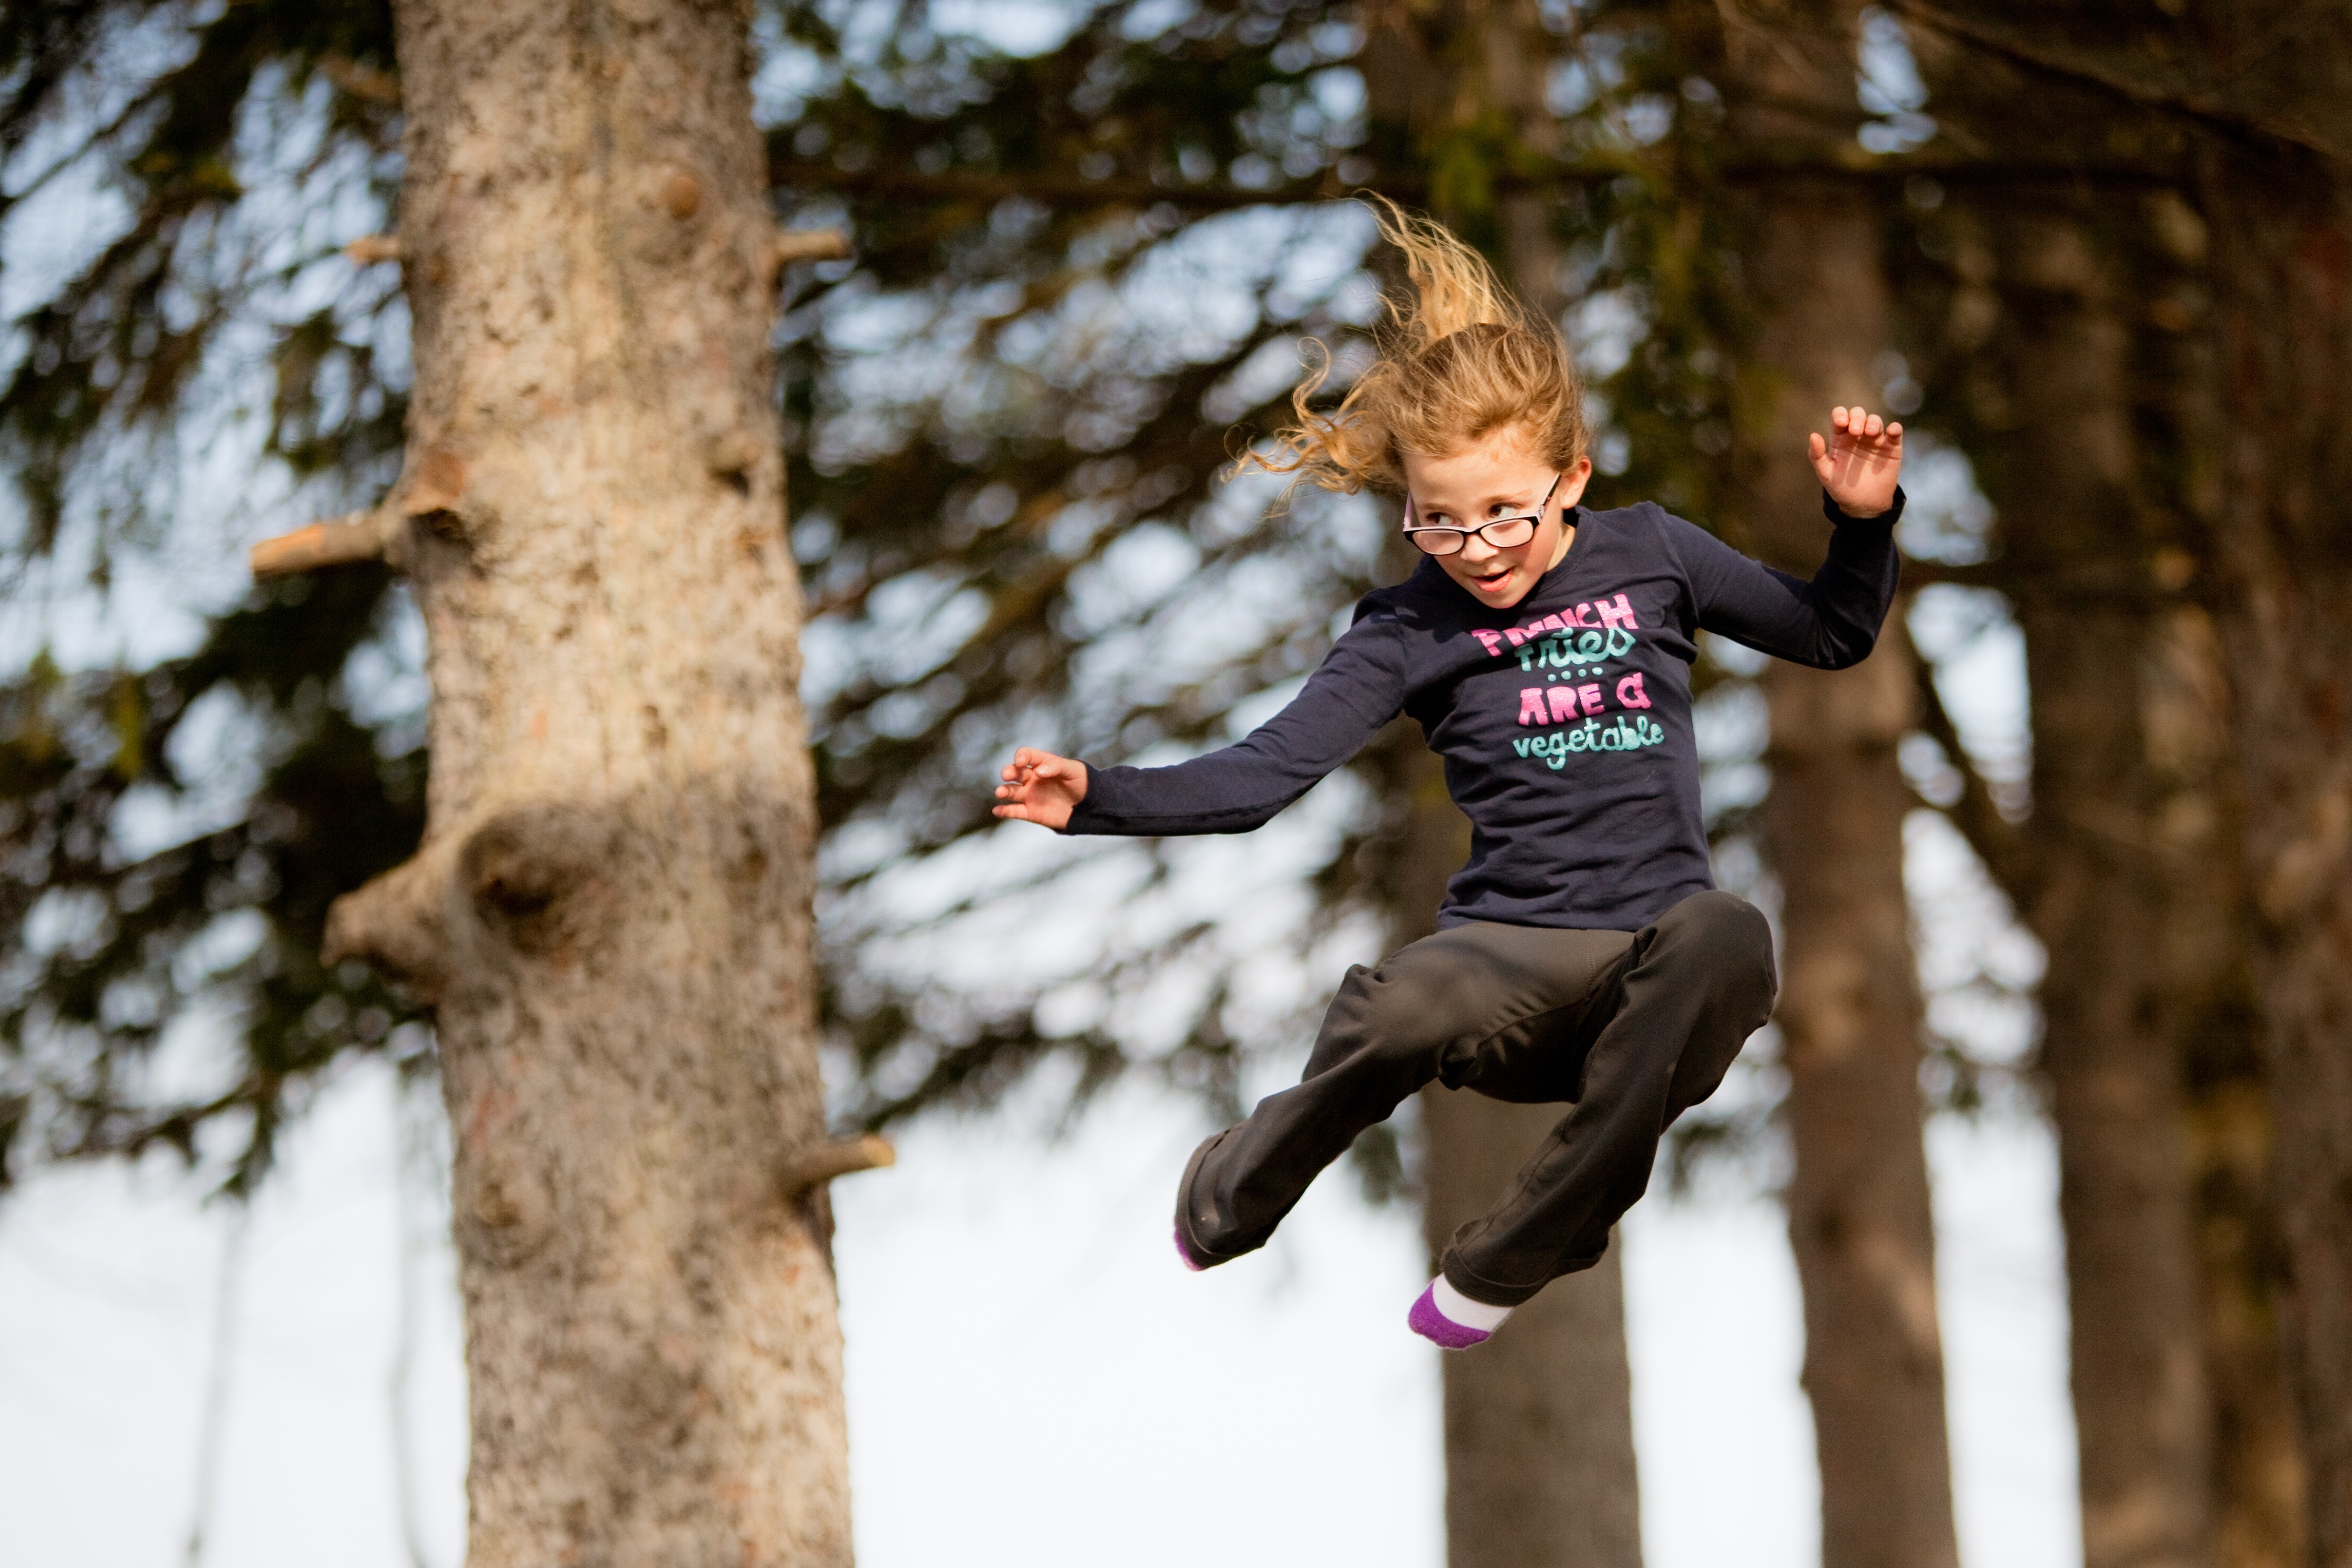
tree, person, winter, people, girl, fly, jump, summer, jumping, carefree, young, spring, child, leisure, season, playful, fun, happy, happiness, trampoline, joy, young girl